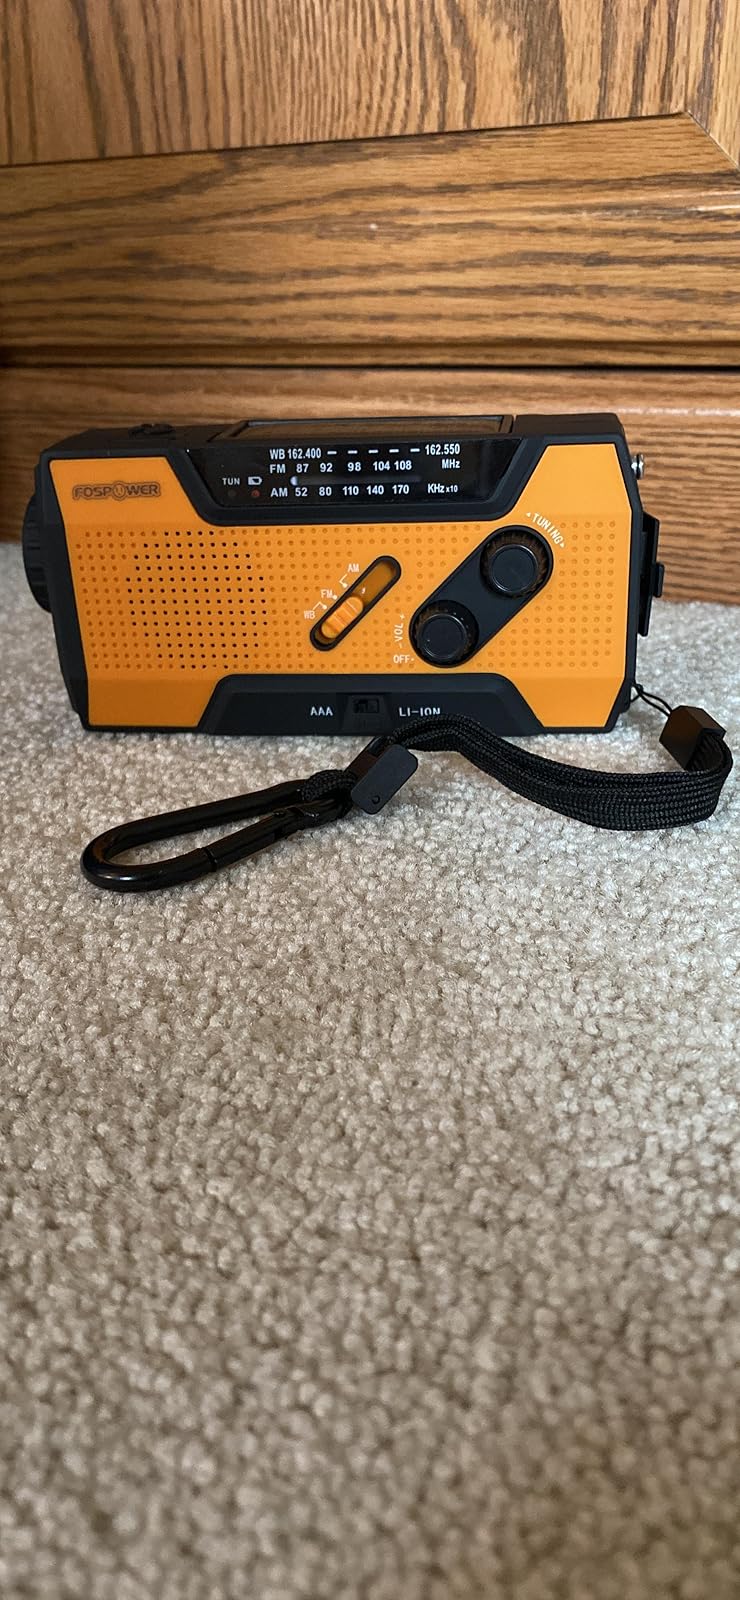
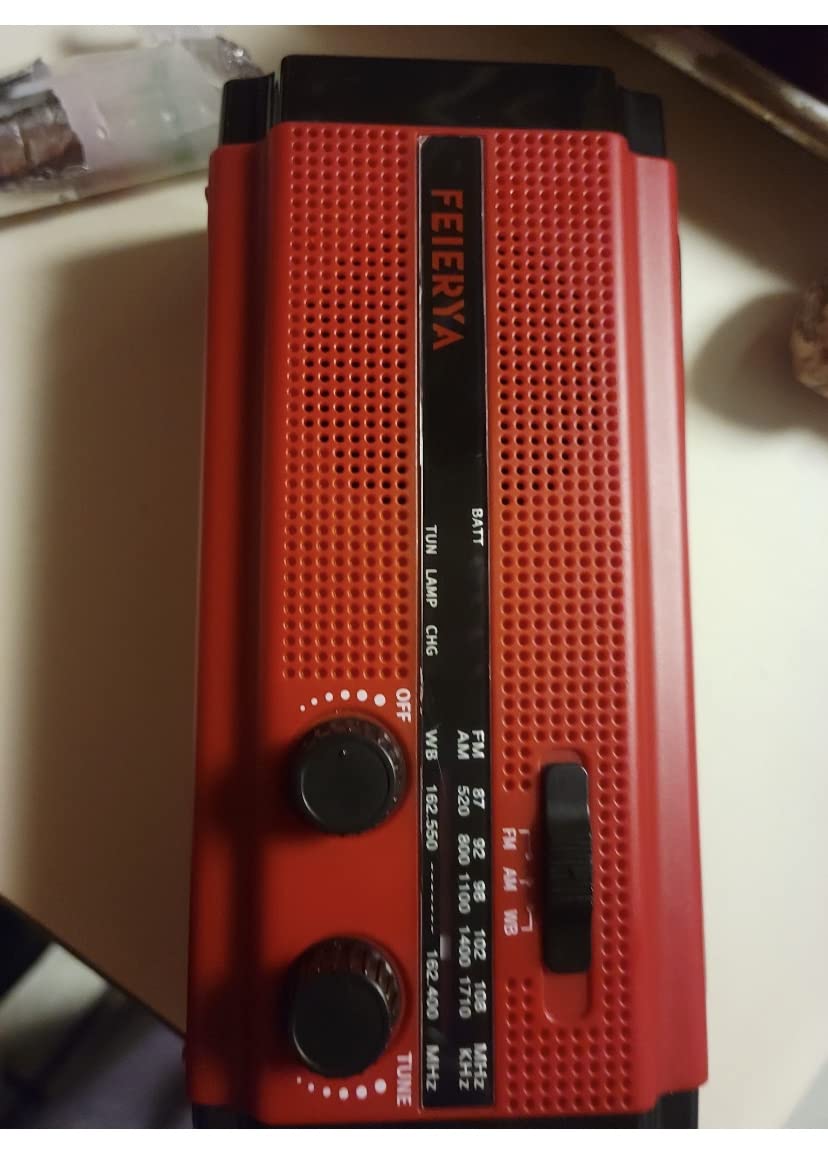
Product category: radio
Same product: no